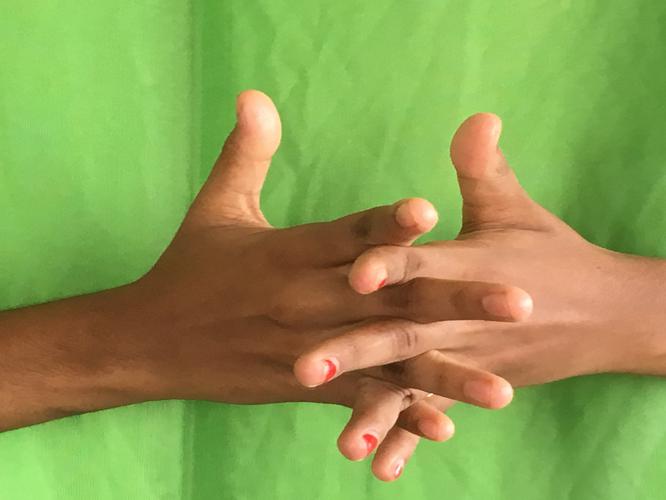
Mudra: Karkatta
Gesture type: double_hand